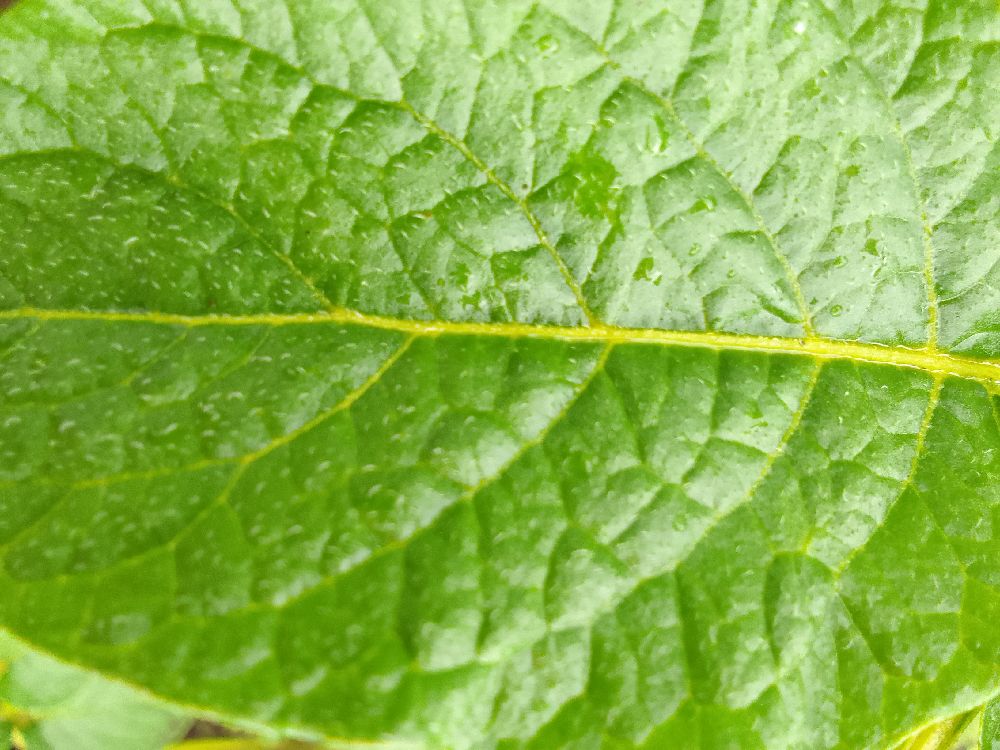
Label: Healthy